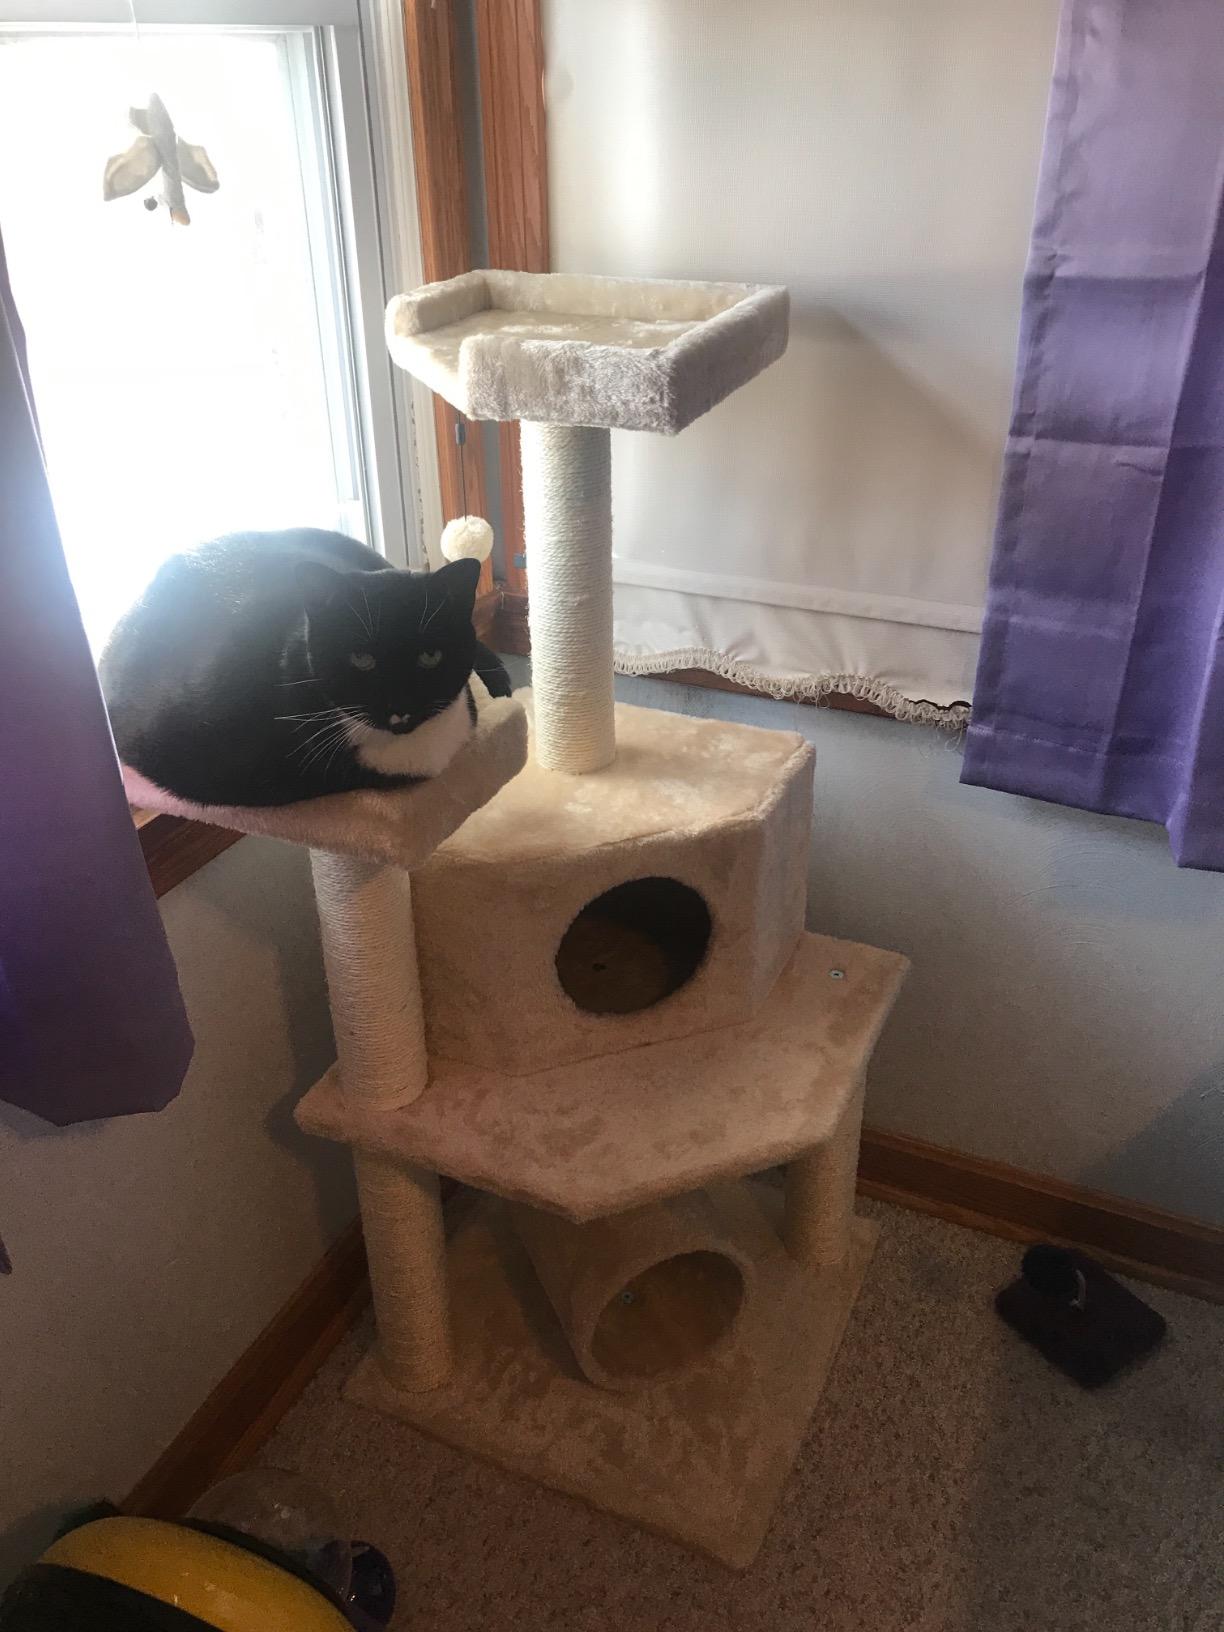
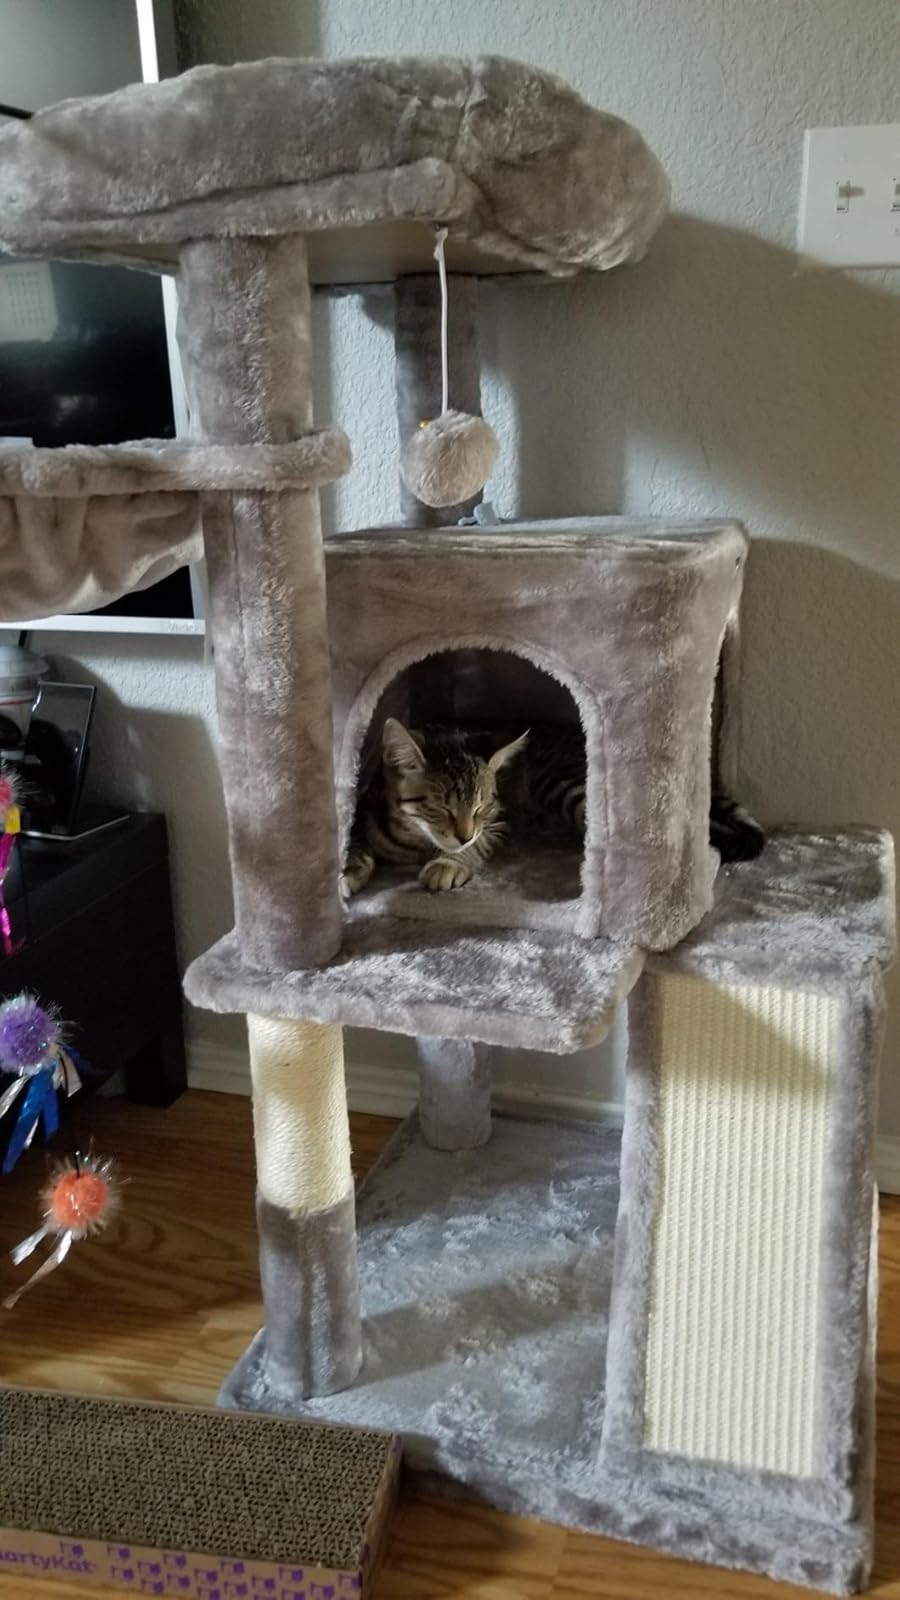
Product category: items_cat tree
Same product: no